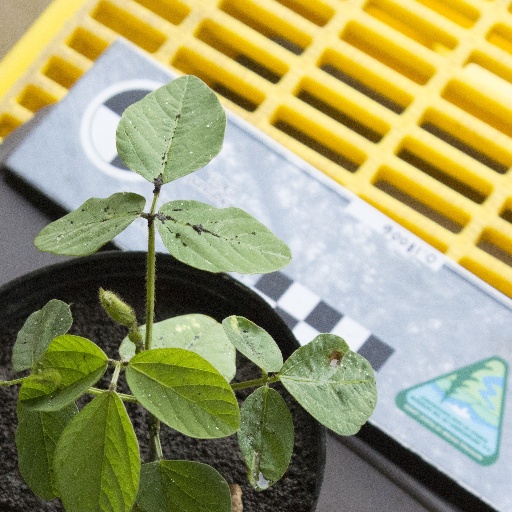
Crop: soybean